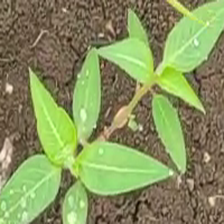
Weed species: Moti_dudhi(Euphorbia_geneculata_L)